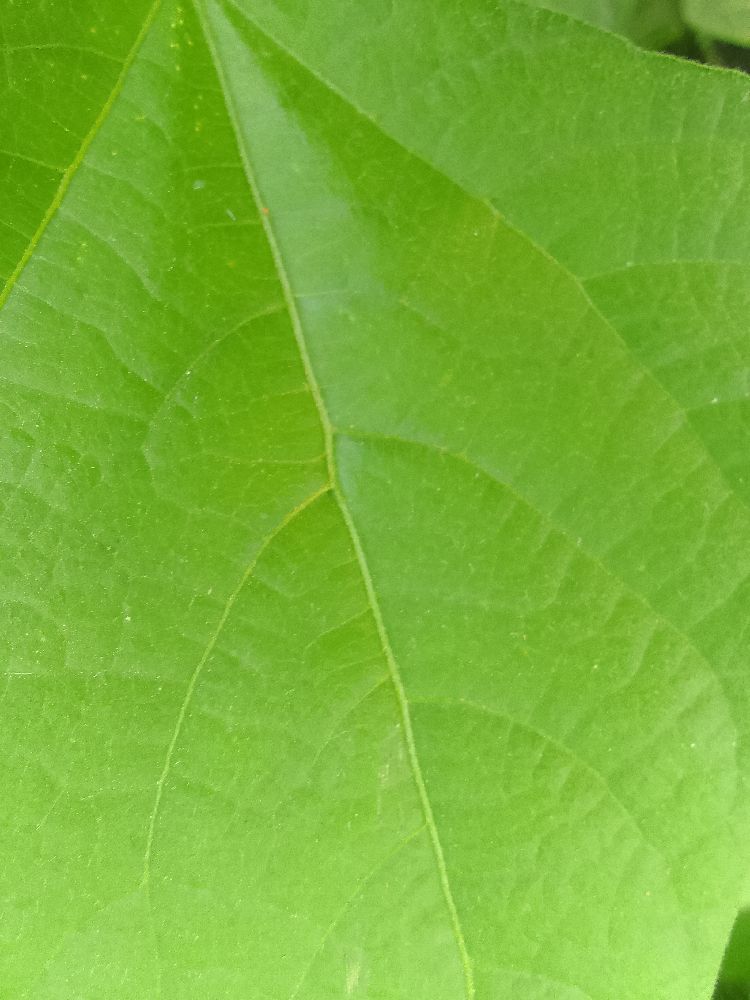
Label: healthy